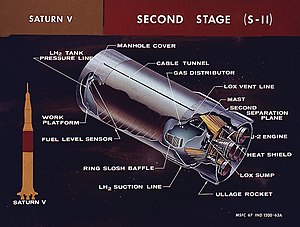
Saturn V / Trin / S-IC
2. trin: S-II
Saturn V var en amerikansk raket, designet til bemandet rumfart, og brugt af NASA til Apollo- og Skylab-programmerne fra 1967 til 1973. Raketten er en flertrins-raket, forsynet af flydende drivmidler. NASA opsendte i alt 13 Saturn V-raketter fra Kennedy Space Center i Florida, uden tab af besætning eller nyttelast.